Schweizer Laufhund

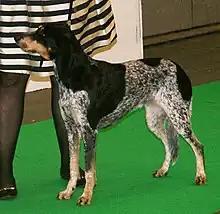
Lucerne Hound

The Lucerne hound is found in the region around Lucerne. This type may also be known as the Lucernese hound or Luzerner laufhund. It has a smooth, short coat with a “blue” appearance that is a result of a combination of back hairs and white hairs, very heavily speckled; with black patches or black saddle.